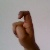
The image shows a hand gesture representing the letter 'X' in Indian Sign Language.